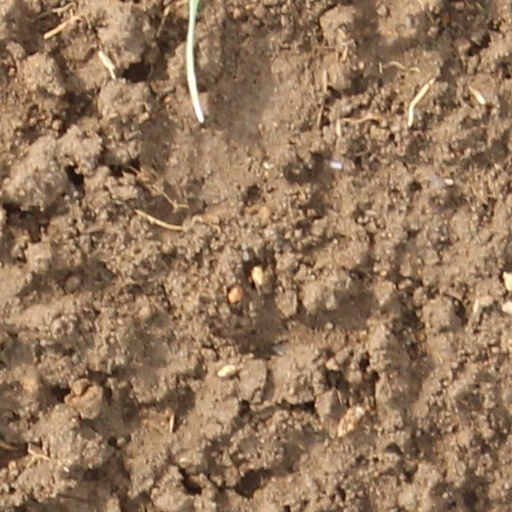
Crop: wheat